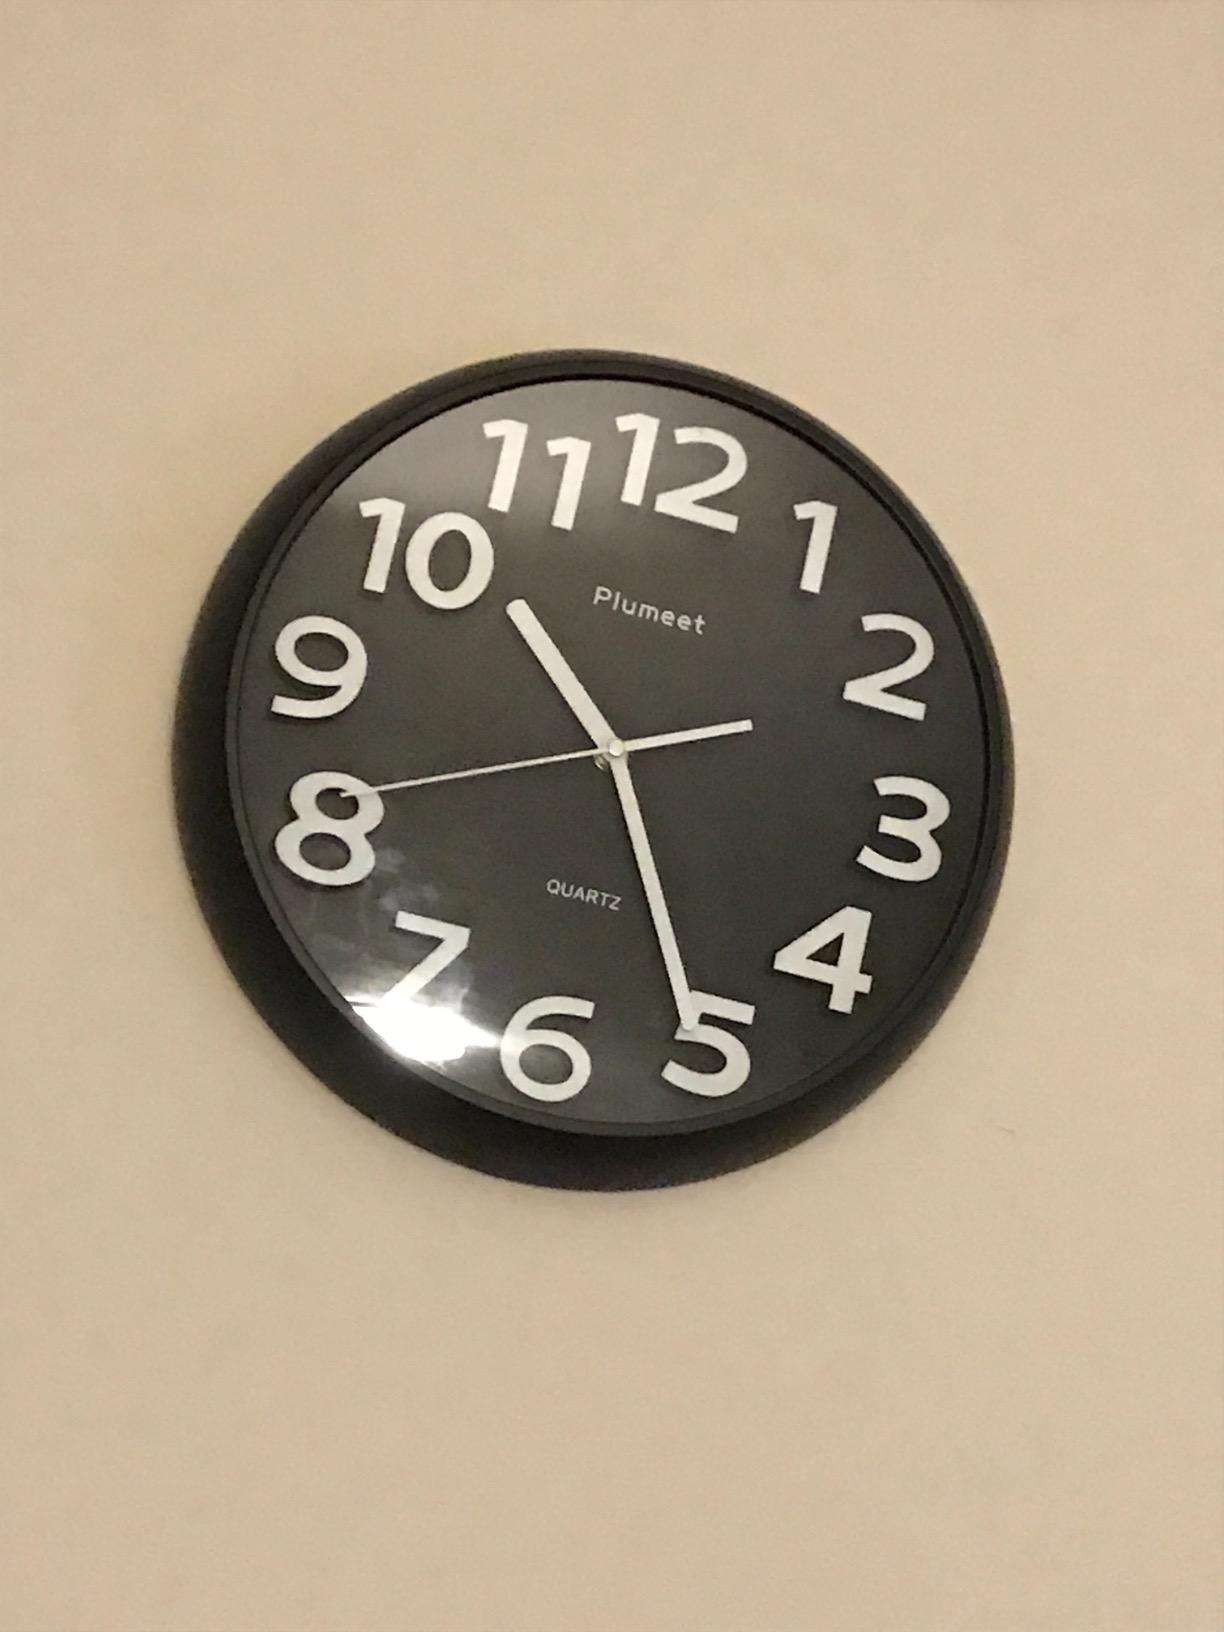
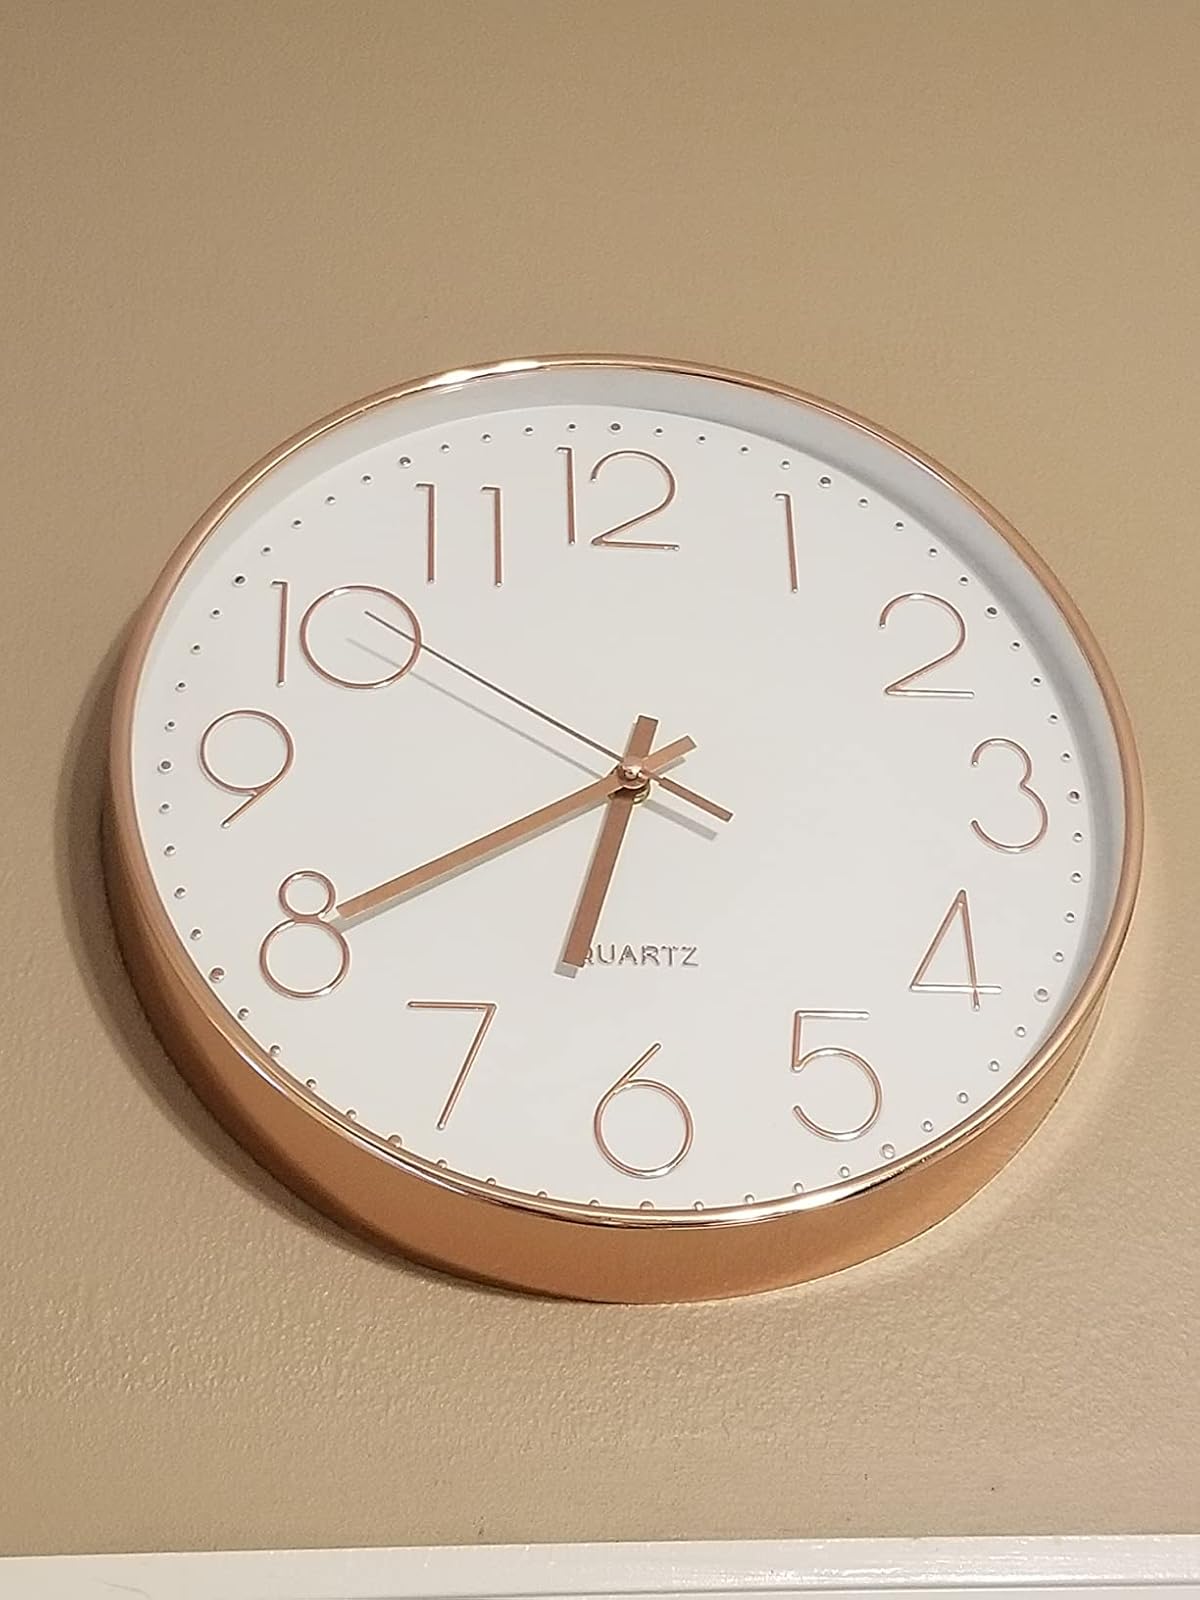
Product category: clock
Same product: no